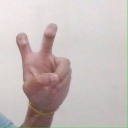
अक्षर: ई